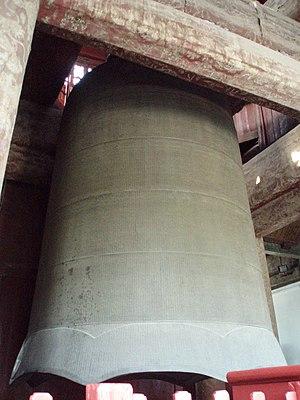
Cet article recense les plus grosses cloches.